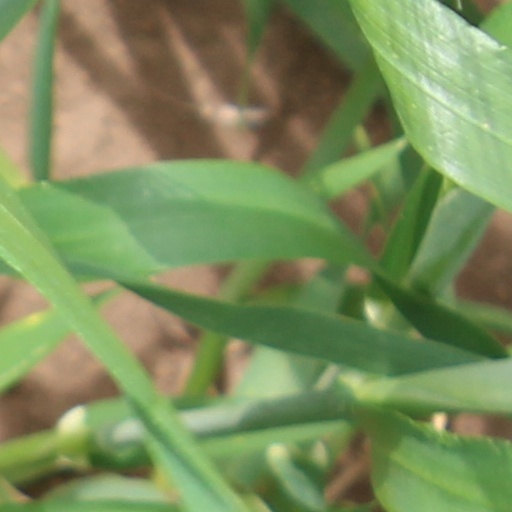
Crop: wheat